Sardus

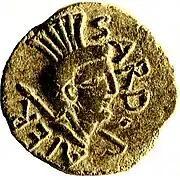
Depiction of Sardus Pater in a Roman coin (59CE)

Sardus, also Sid Addir and Sardus Pater ("Sardinian Father") was the eponymous mythological hero of the Nuragic Sardinians. Sardus appears in the writings of various classical authors, like Sallust, Solinus and Pausanias.